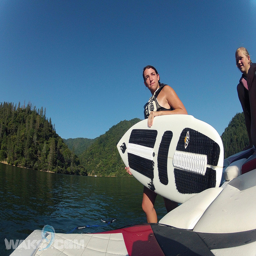
A woman has a boogie board and there is another woman behind her.
A pretty woman holding a boogie board while standing on a boat.
A man is prepared to get on a wake board
A girl standing on the back of a boat with a knee board.
A person with a board in his arms